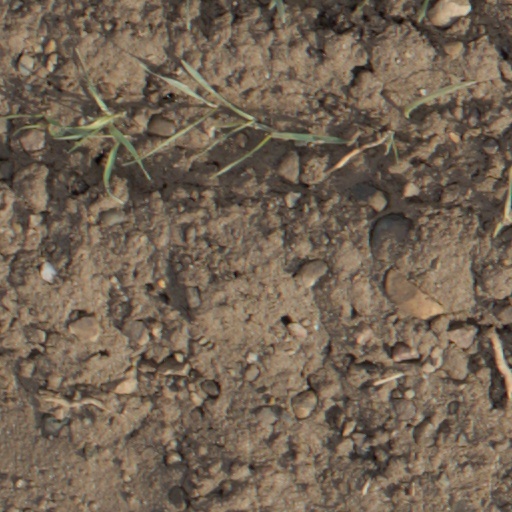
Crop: wheat